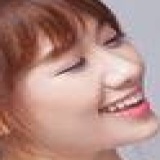
ca sĩ Hari Won